The Blonde in the Blue Movie

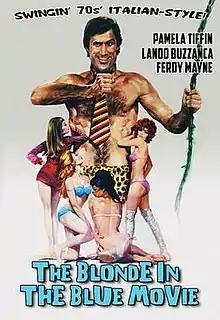

The Blonde in the Blue Movie (also known as "No One Will Notice You're Naked" and "The Viking Who Came from the South") is a 1971 Italian comedy film directed by Steno.